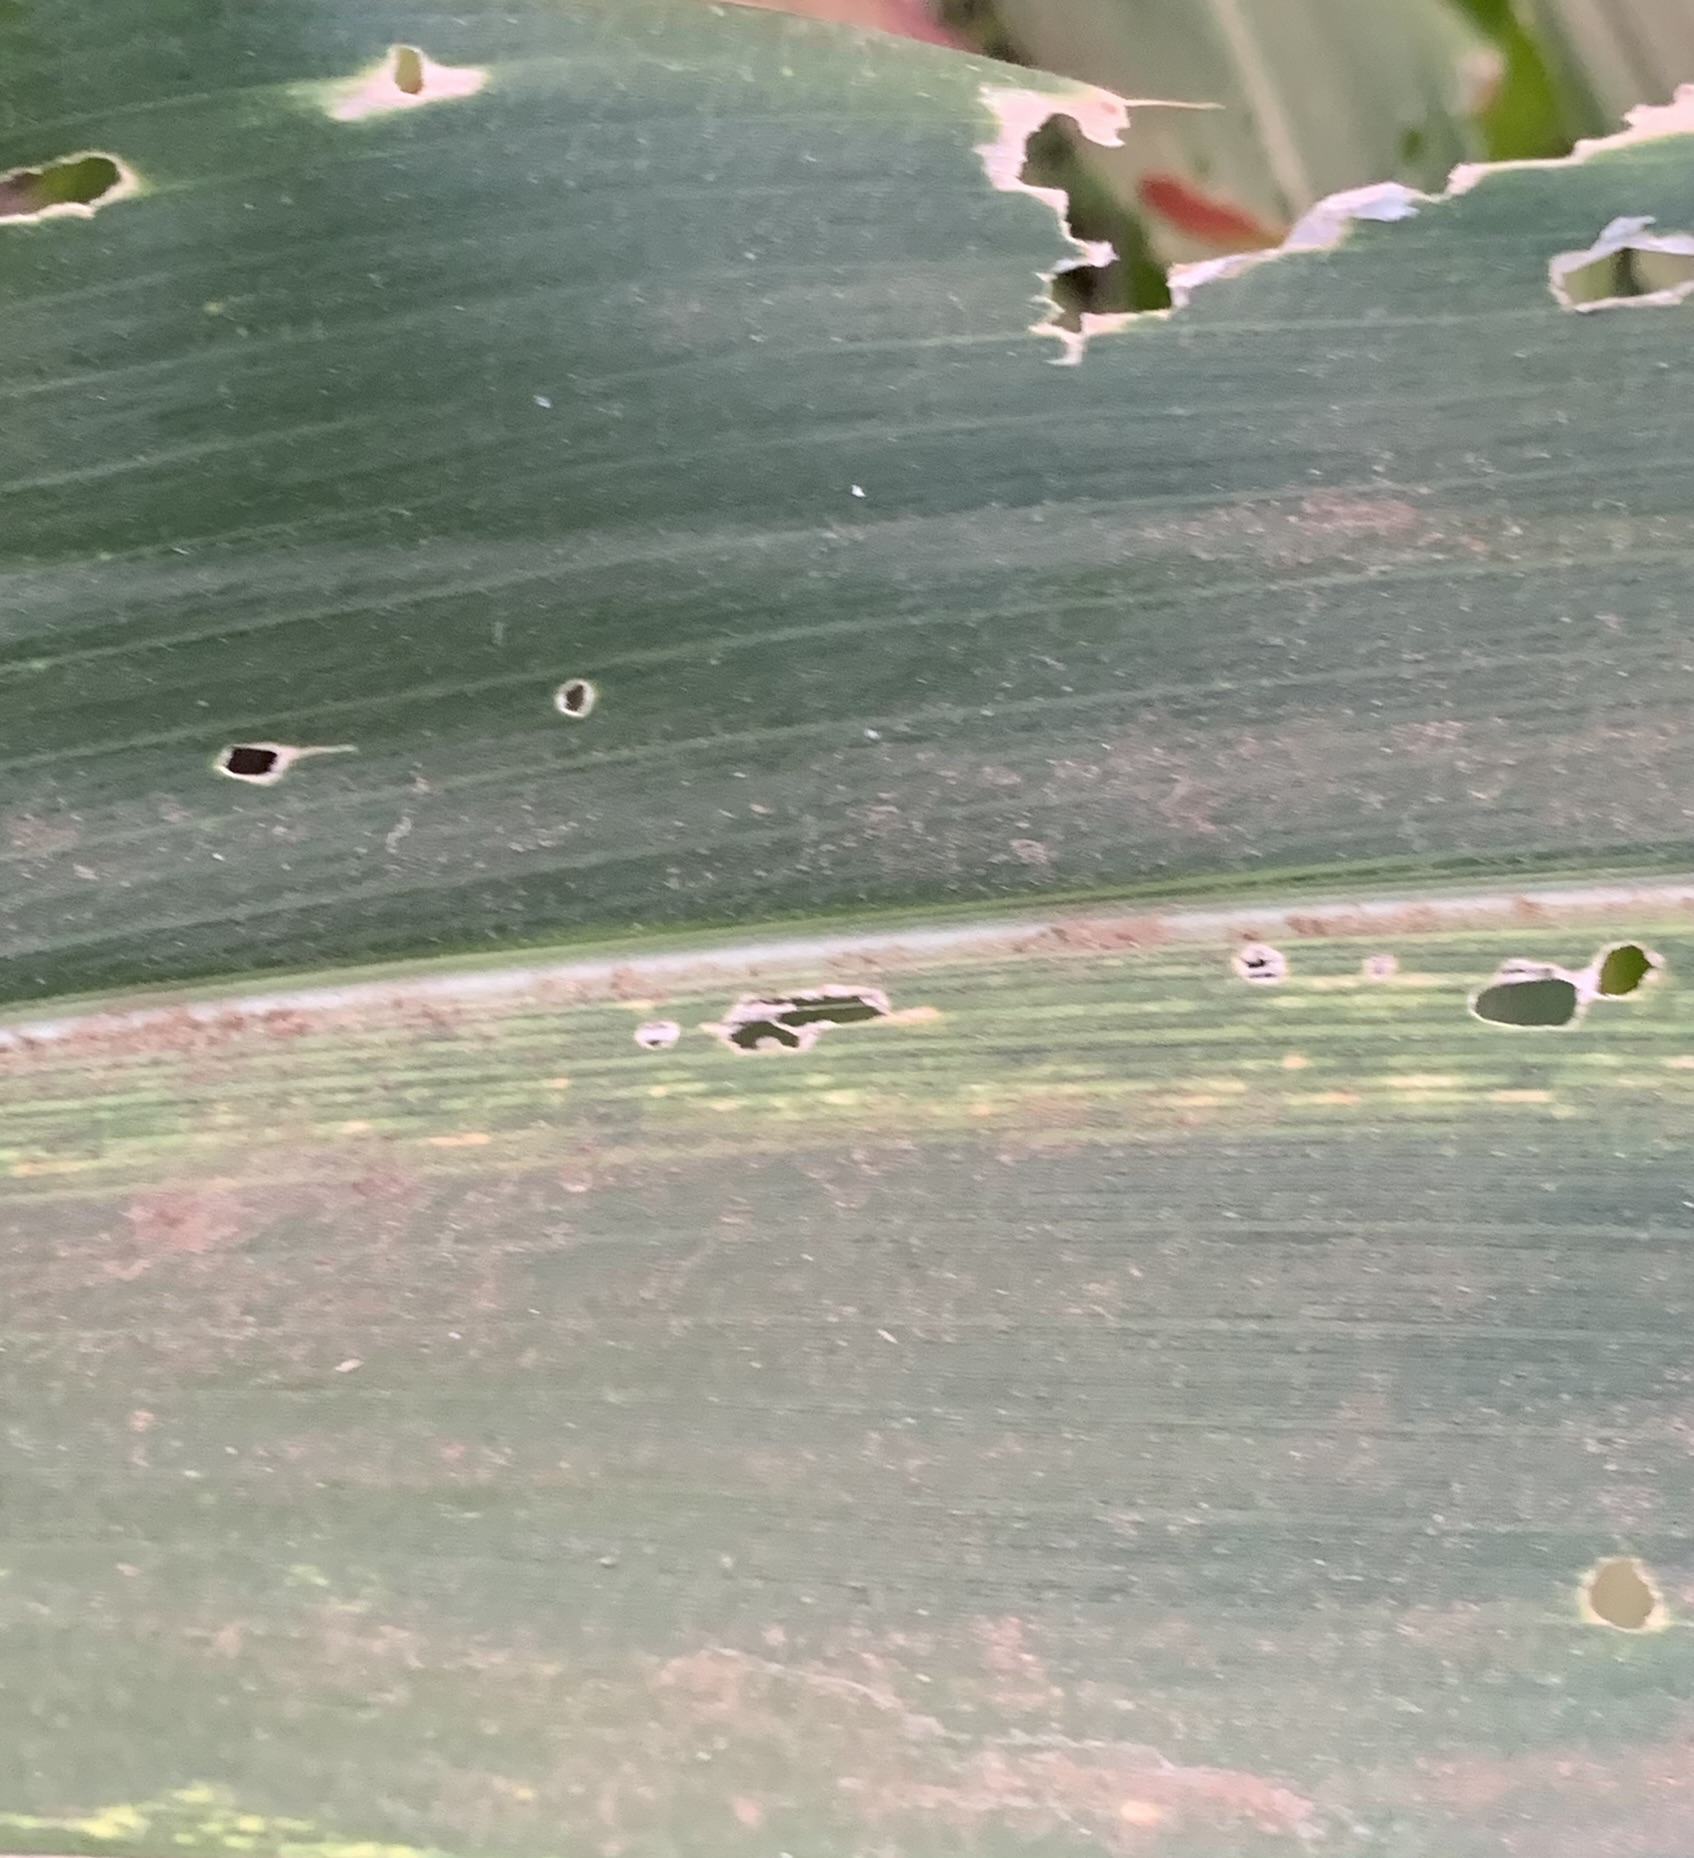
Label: MSV